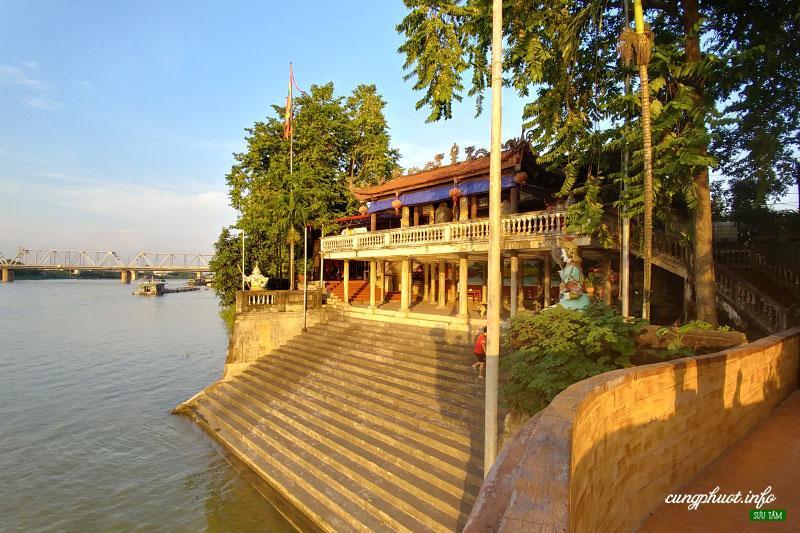
có một người mặc áo đỏ đang xuất hiện ở trên những bậc thang